Bronwyn Bishop

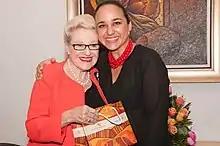
Bishop with Gabriela Rivadeneira, her Ecuadorian counterpart, at the Asia Pacific Parliamentary Forum in 2015

Following the Coalition victory at the federal election on 7 September 2013, Tony Abbott announced Bishop as the Coalition's nominee as next Speaker of the Australian House of Representatives. Bishop was elected as Speaker on 12 November 2013. Her tenure was largely concurrent with the premiership of Abbott. She was the third woman, and the first non-Labor woman, to hold the post. She was also the first former senator to become Speaker of the lower house. She opted against wearing the full traditional attire of the Speaker like her predecessor Peter Slipper, instead continuing to wear ordinary business attire.